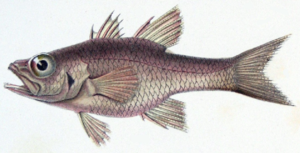
Apogon est un genre de poissons de la famille des Apogonidae.